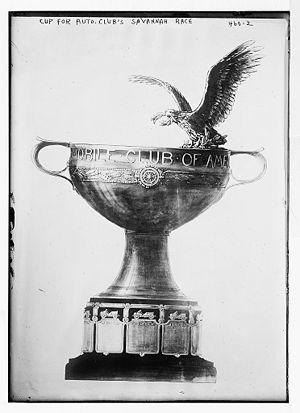
Le Grand Prix automobile des États-Unis est un événement sportif de course automobile de Formule 1 qui a eu lieu aux États-Unis pour la première fois en 1908.